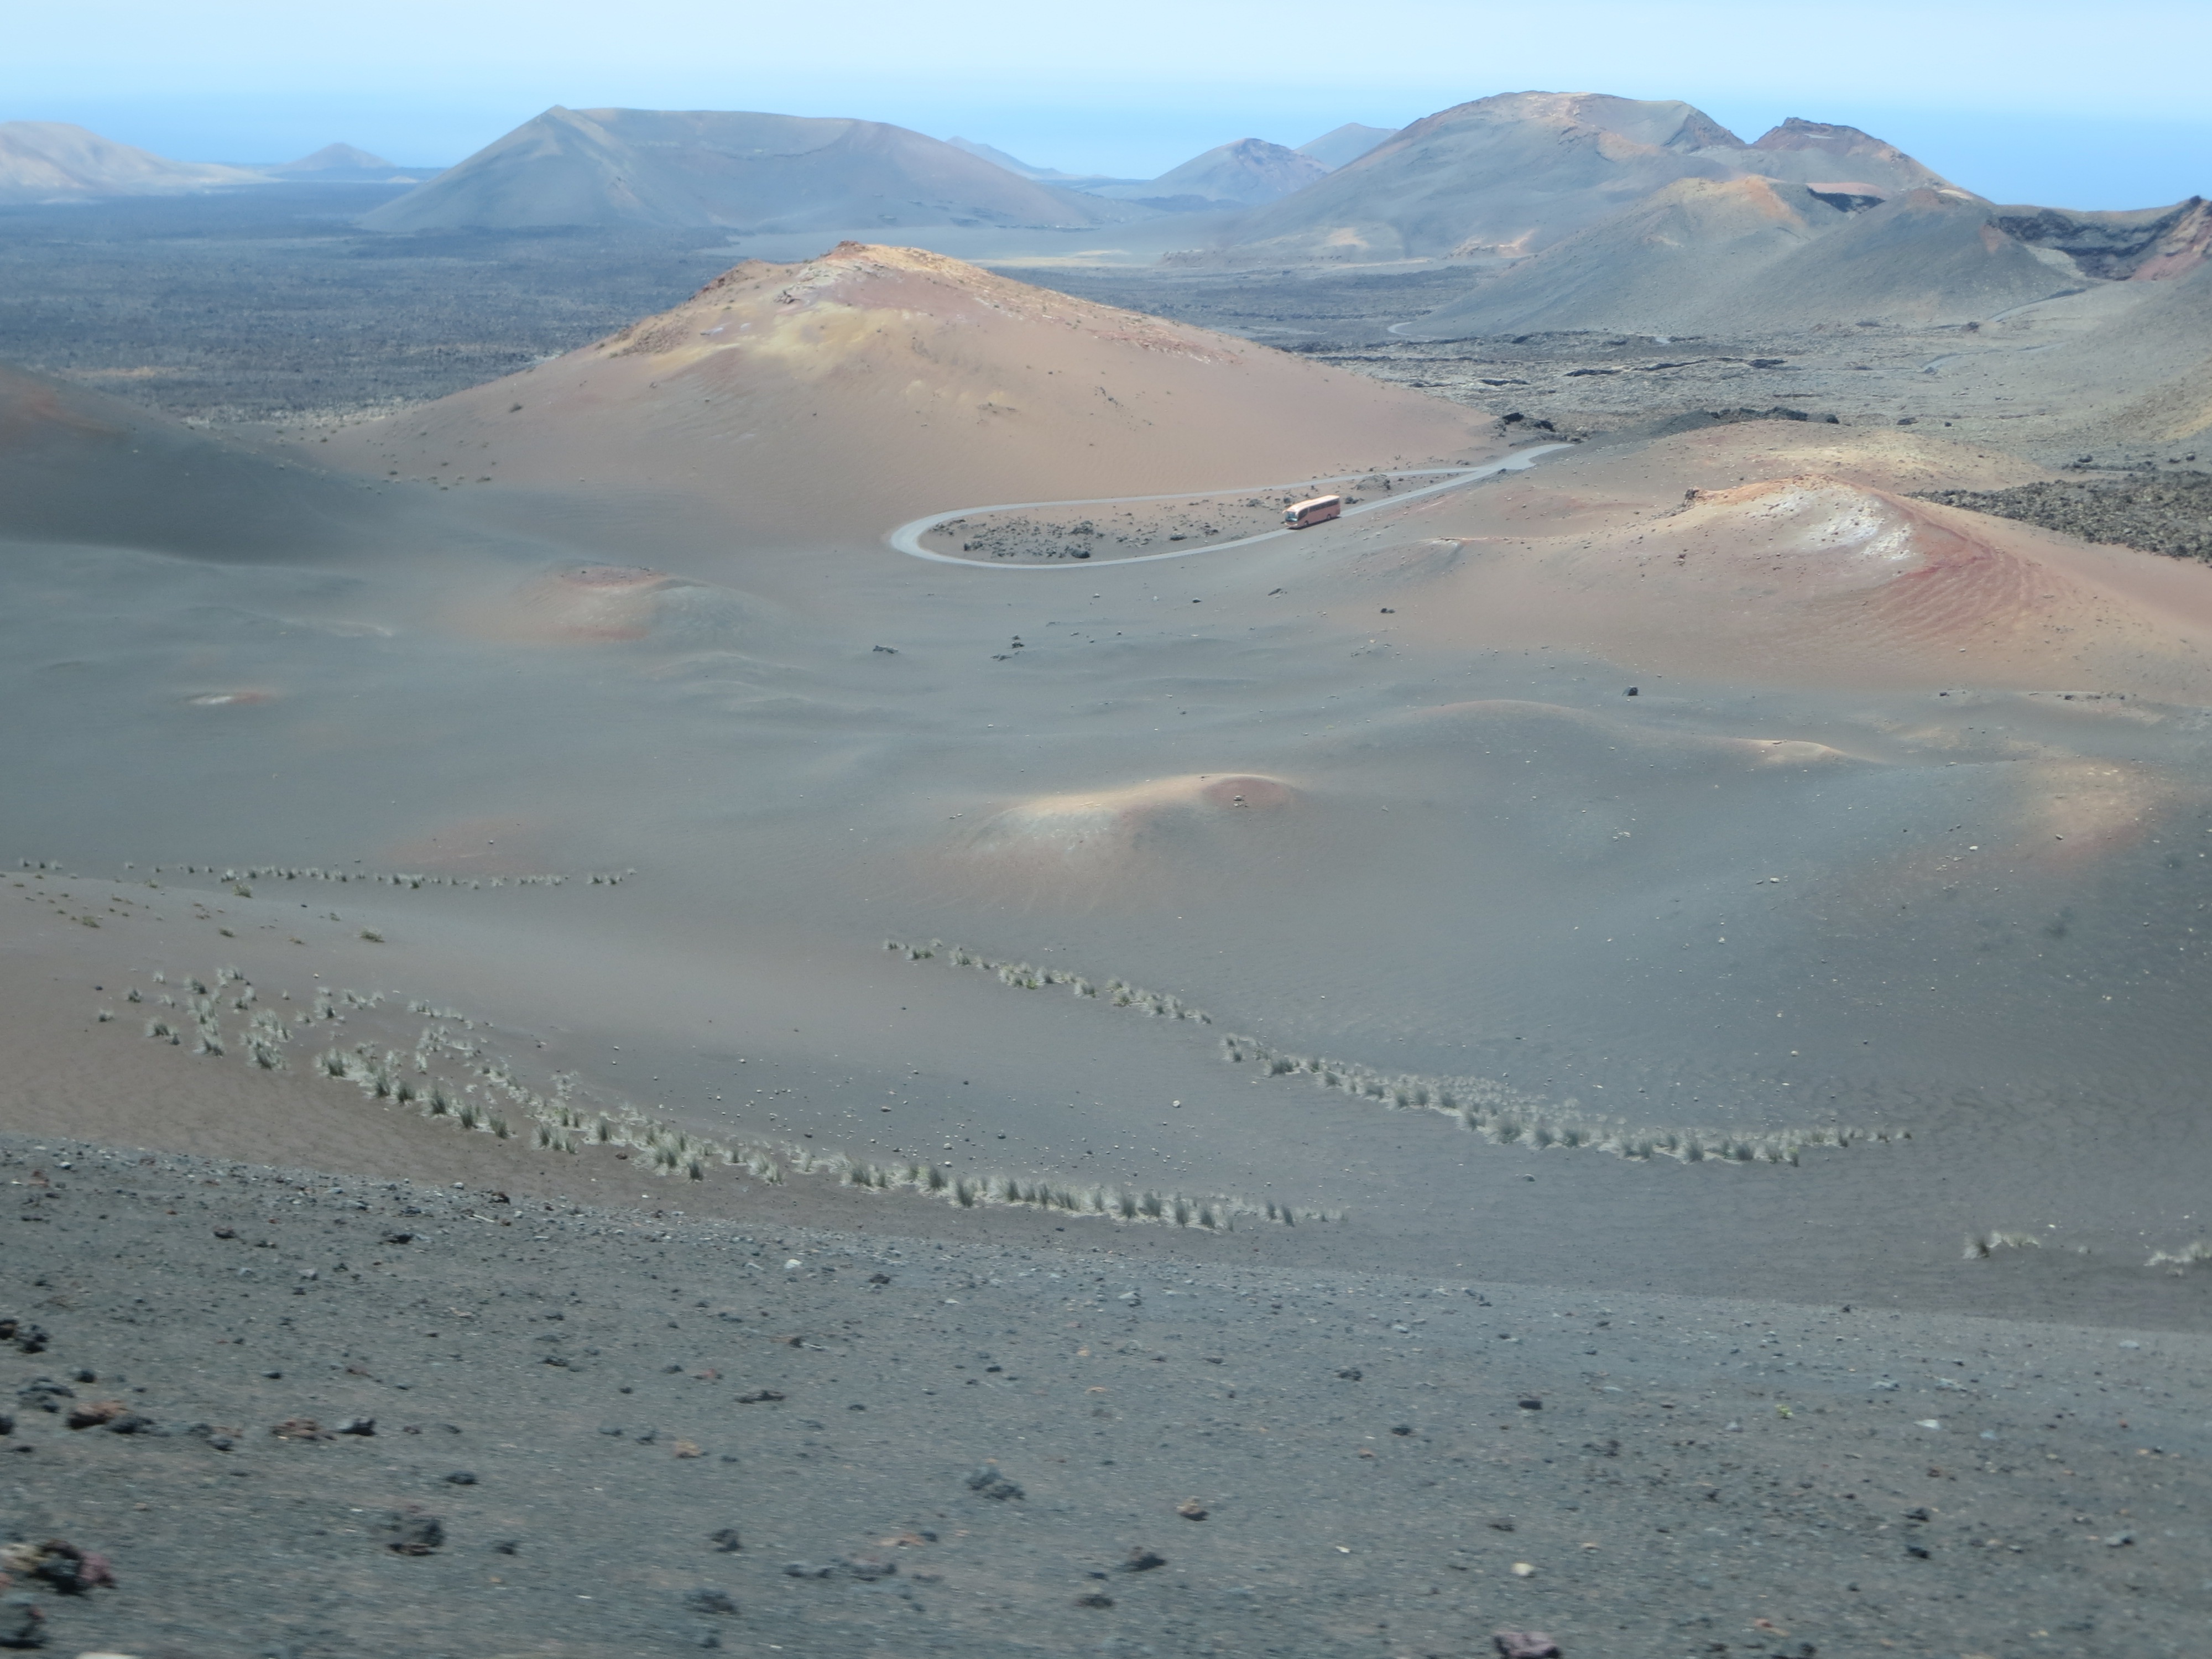
landscape, sea, coast, nature, sand, rock, mountain, snow, cloud, hill, lake, valley, mountain range, volcano, material, plateau, lava, fell, habitat, loch, volcanic, canary islands, lanzarote, landform, volcanism, karg, lunar landscape, lava fields, natural environment, geographical feature, atmospheric phenomenon, aeolian landform, mountainous landforms